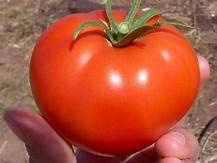
Label: tomato